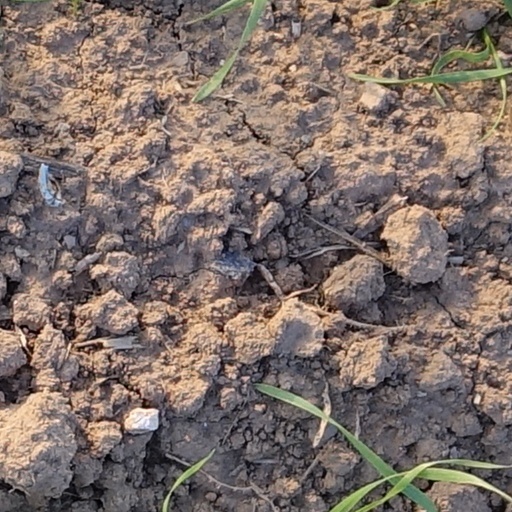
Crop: wheat